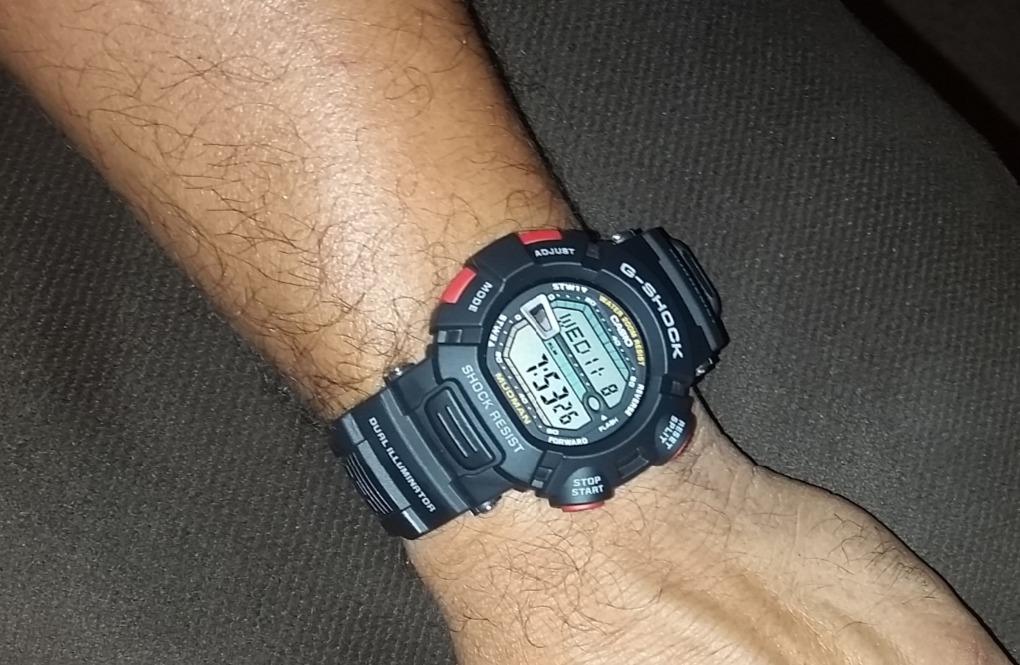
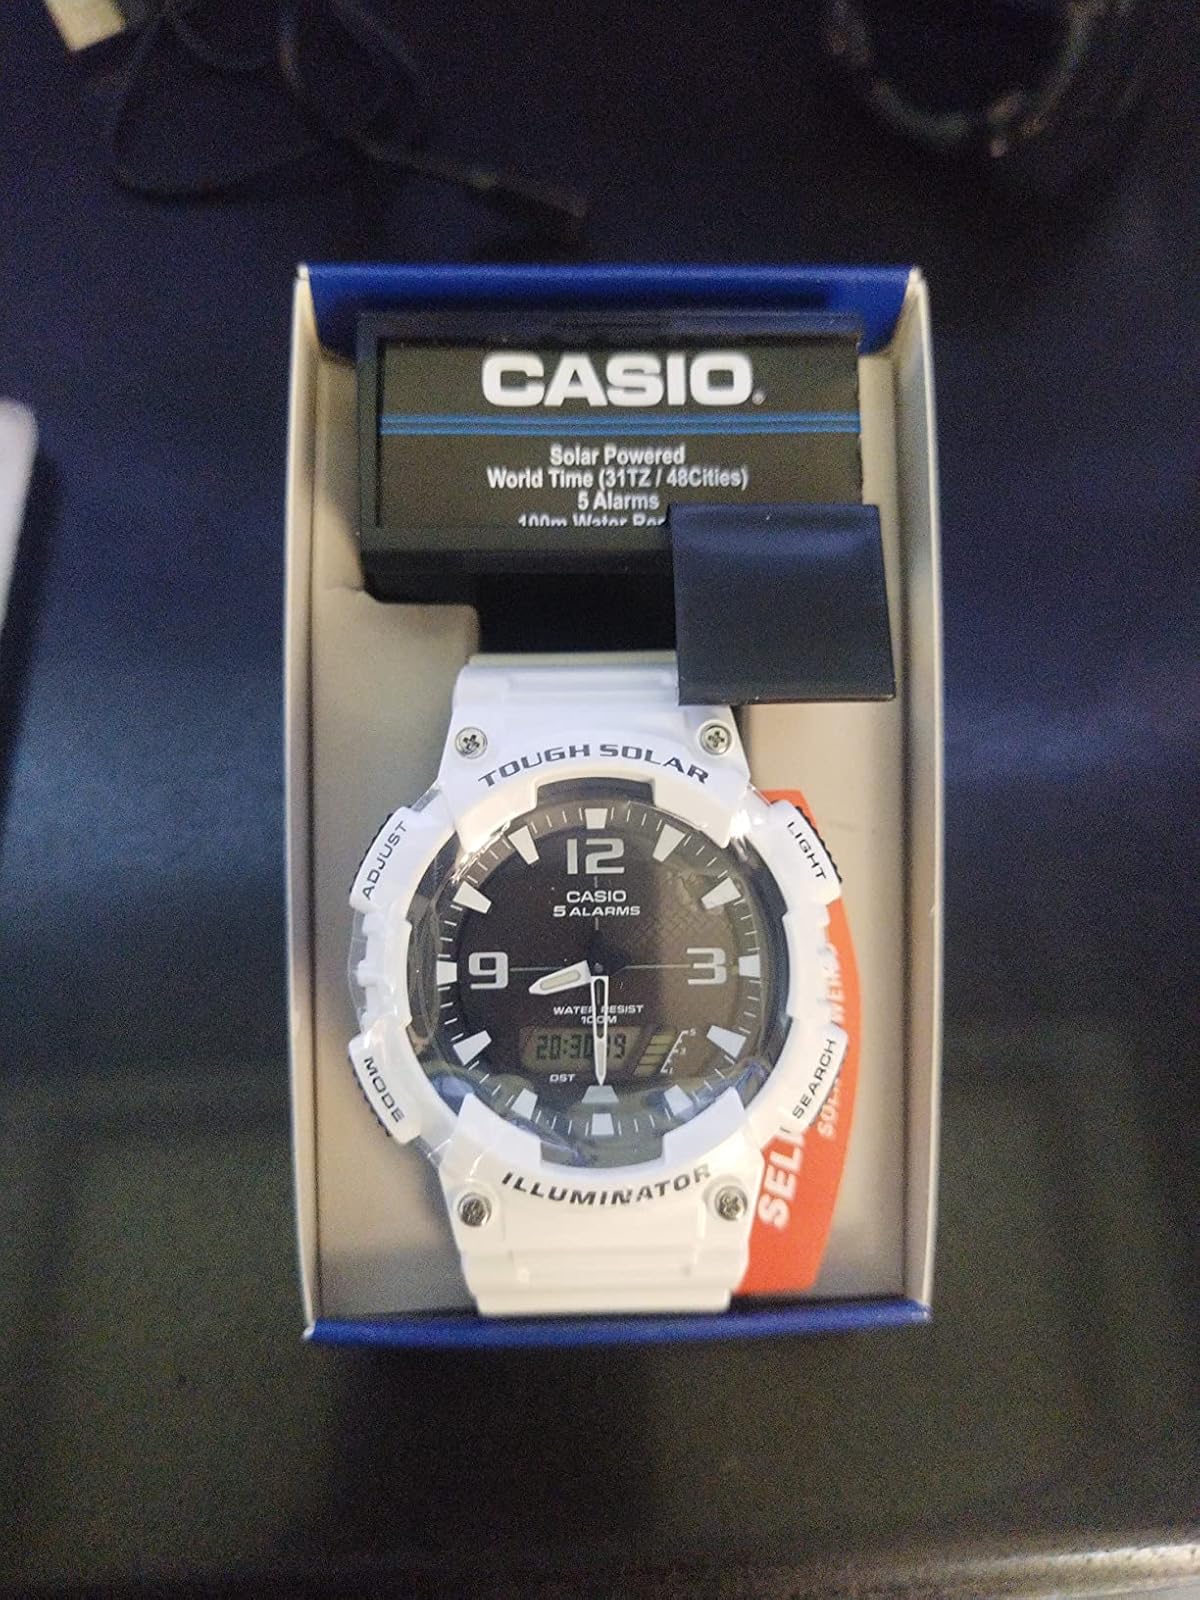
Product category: accessories_watch
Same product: no